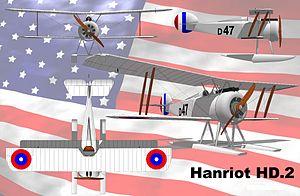
Plan 3 vues du Hanriot HD-2
Le Hanriot HD-2 est un chasseur biplan français de la Première Guerre mondiale construit par la société anonyme des appareils d’aviation Hanriot.